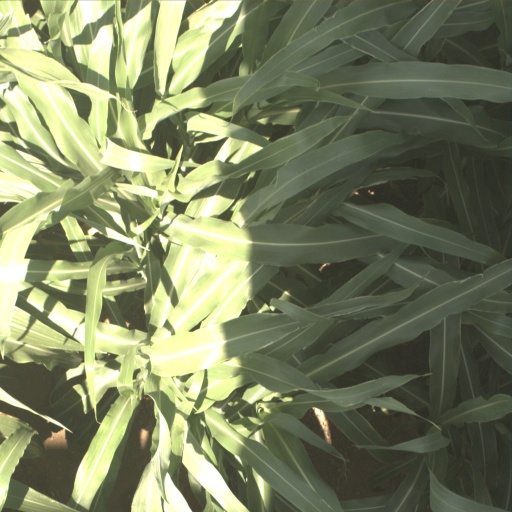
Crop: sorghum